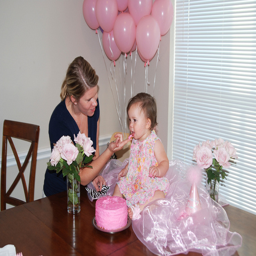
A baby at a party with balloons on a table
A woman feeds a young girl icing from a pink cake with balloons in the background.
The woman is feeding a baby sitting on a table near a cake and balloons.
A woman feeding a little girl a piece of cake.
Mother and child celebrating festive occasion at dining room table.